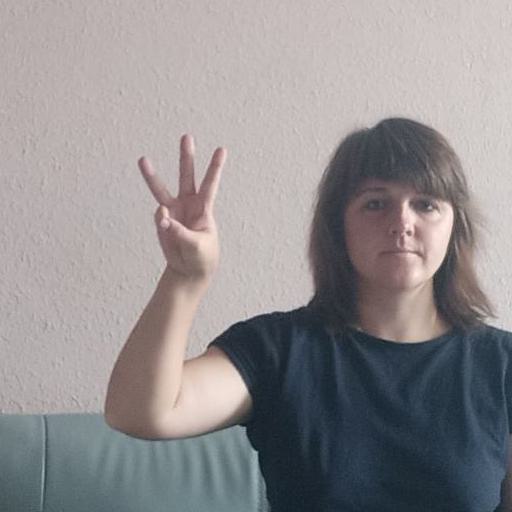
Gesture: three